Hmayak Siras

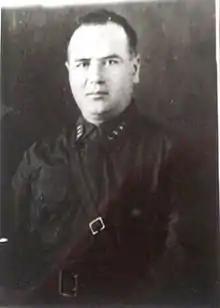
Hmayak Siras in uniform, 1942

In 1941, Siras enlisted with the Soviet Red Army. After the completion of academic military courses, he was appointed to the rank of major and was made editor-translator of Armenian publications in the Main Political Department of the Ministry of Defence. He served until the end of World War II.